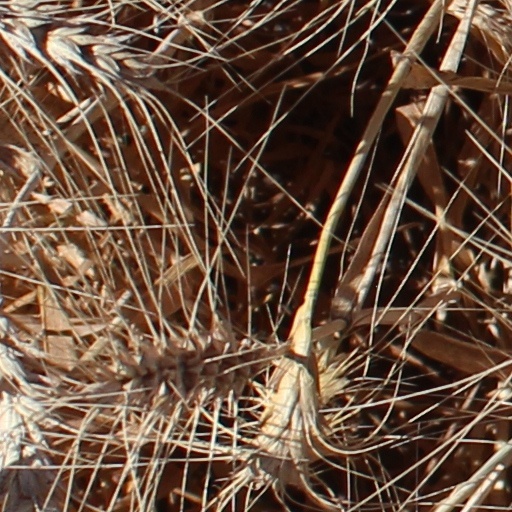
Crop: wheat